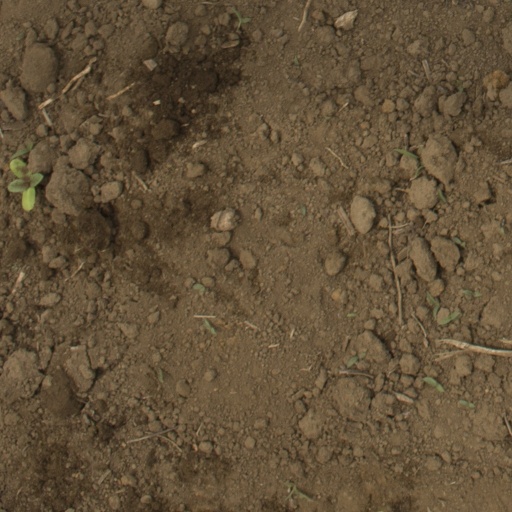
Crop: Jerusalem artichoke